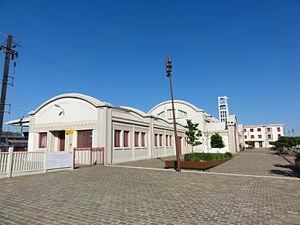
Gare de Lens, Pas-de-Calais, Nord-Pas-de-Calais, France. This building is inscrit au titre des Monuments Historiques. It is indexed in the Base Mérimée, a database of architectural heritage maintained by the French Ministry of Culture,
Trois-cent-cinquante-trois biens du bassin minier du Nord-Pas-de-Calais ont été inscrits sur la liste du patrimoine mondial de l'humanité le 30 juin 2012, lors de la trente-sixième session du comité du patrimoine mondial, organisé par l'Unesco du 24 juin au 6 juillet 2012 à Saint-Pétersbourg.
Cet article recense les soixante-douze monuments historiques du bassin minier du Nord-Pas-de-Calais. La plupart d'entre eux ont été classés ou inscrits en 2009 et 2010, puisqu'avant 2009, seuls une dizaine de monuments était classée ou inscrite. Une soixantaine l'a donc été en 2009 et 2010.